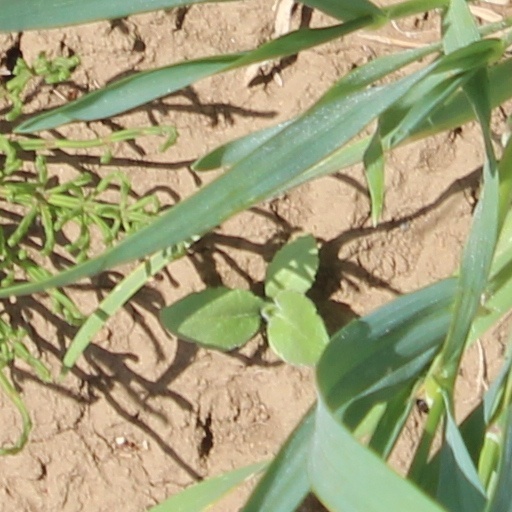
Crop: wheat